Political history of medieval Karnataka

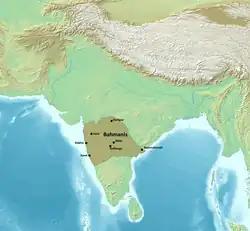
Bahmani Sultanate territories, 1470.

Many important monuments at Hampi were either completed or commissioned during the reign of Krishnadevaraya. The enduring legacy of this empire is the vast open-air theatre of monuments at the regal capital, Vijayanagara, which is now a UNESCO World Heritage site. Vijayanagara architecture is a vibrant blend of the preceding Chalukya, Hoysala, Pandya and Chola styles. Literature in Telugu, Kannada, Tamil and Sanskrit languages found royal patronage. Telugu attained its height in popularity and reached its peak under Krishnadevaraya. The Kannada Haridasa movement contributed greatly to Carnatic music and fostered a strong Hindu sentiment across South India. With the defeat of the Vijayanagara Empire in the Battle of Talikota in 1565 by the Deccan sultanates, the Karnataka region and South India in general became fragmented and subsumed under the rule of various former feudatories of the empire. A diminished Vijayanagara Empire moved its capital to Penukonda in modern Andhra Pradesh and later to Chandragiri and Vellore before disintegrating. In the south and coastal Karnataka region, the Kingdom of Mysore and the Keladi Nayaka of Shimoga held sway while the northern regions were under the control of the Bijapur Sultanate. The Nayaka kingdom lasted into the 18th century before merging with the Kingdom of Mysore which remained a princely state until Indian independence in 1947, though they came under the British Raj (rule) in 1799 following the defeat and death of the last independent Mysore king, Tipu Sultan.